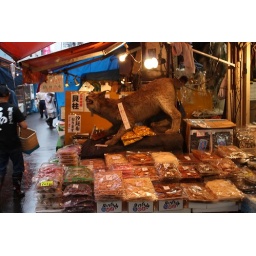
taken in the market stalls outside Tsukiji fish market